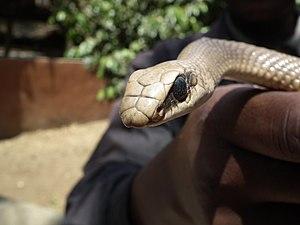
Rhamphiophis oxyrhynchus est une espèce de serpents de la famille des Lamprophiidae.